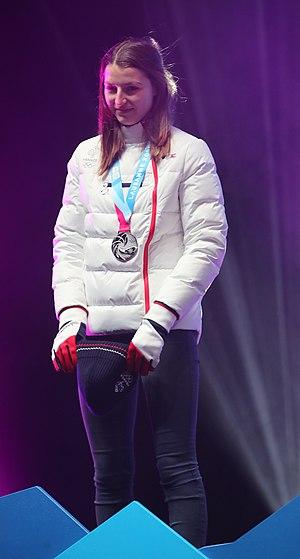
Joséphine Pagnier, née le 4 juin 2002 à Pontarlier, est une sauteuse à ski française.